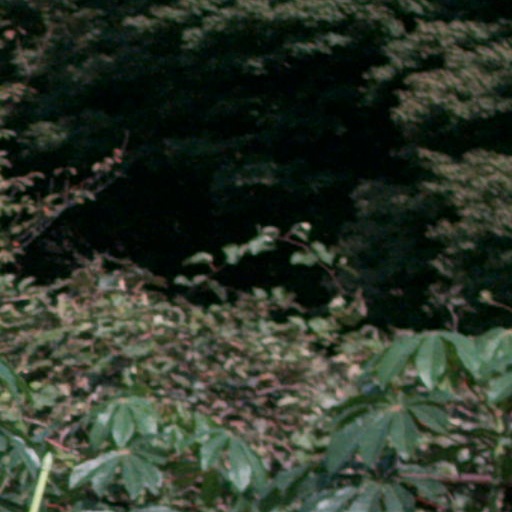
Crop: cassava